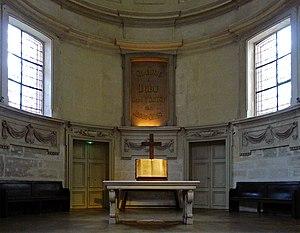
Temple du Marais situé rue Saint-Antoine (autel) - Paris IV
Cet article a trait à l'histoire de la communauté protestante de Paris. Par « communauté protestante », il faut entendre les individus et les assemblées fidèles à la doctrine et aux rites de la Réforme.
Le temple du Marais est un édifice religieux situé 17 rue Saint-Antoine dans le quartier du Marais, à Paris. Couvent catholique de 1632 à la Révolution française, il est affecté au culte réformé par Napoléon en 1802. La paroisse est aujourd'hui rattachée à l'Église protestante unie de France.